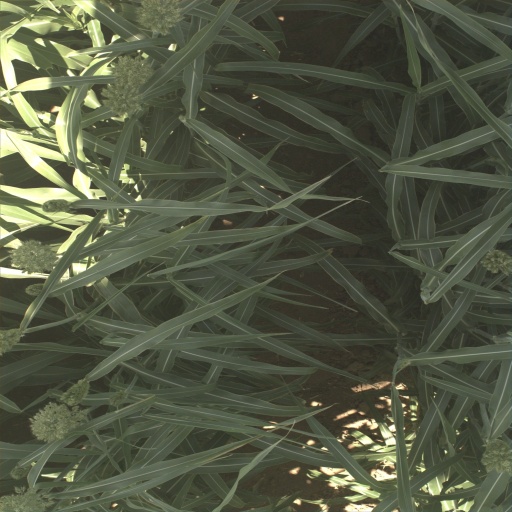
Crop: sorghum